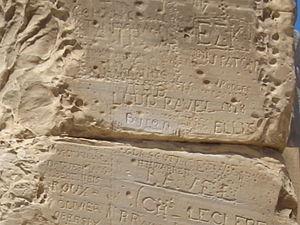
George Gordon Byron, 6ᵉ baron Byron, généralement appelé Lord Byron [lɔːd ˈbaɪɹən], est un poète britannique, né le 22 janvier 1788 à Londres et mort le 19 avril 1824 à Missolonghi, en Grèce, alors sous domination ottomane. Il est l'un des plus illustres poètes de l'histoire littéraire de langue anglaise. Bien que classique par le goût, il représente l'une des grandes figures du romantisme de langue anglaise, avec Robert Southey, Wordsworth, Coleridge, Percy Bysshe Shelley et Keats.